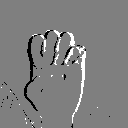
ASL letter: e